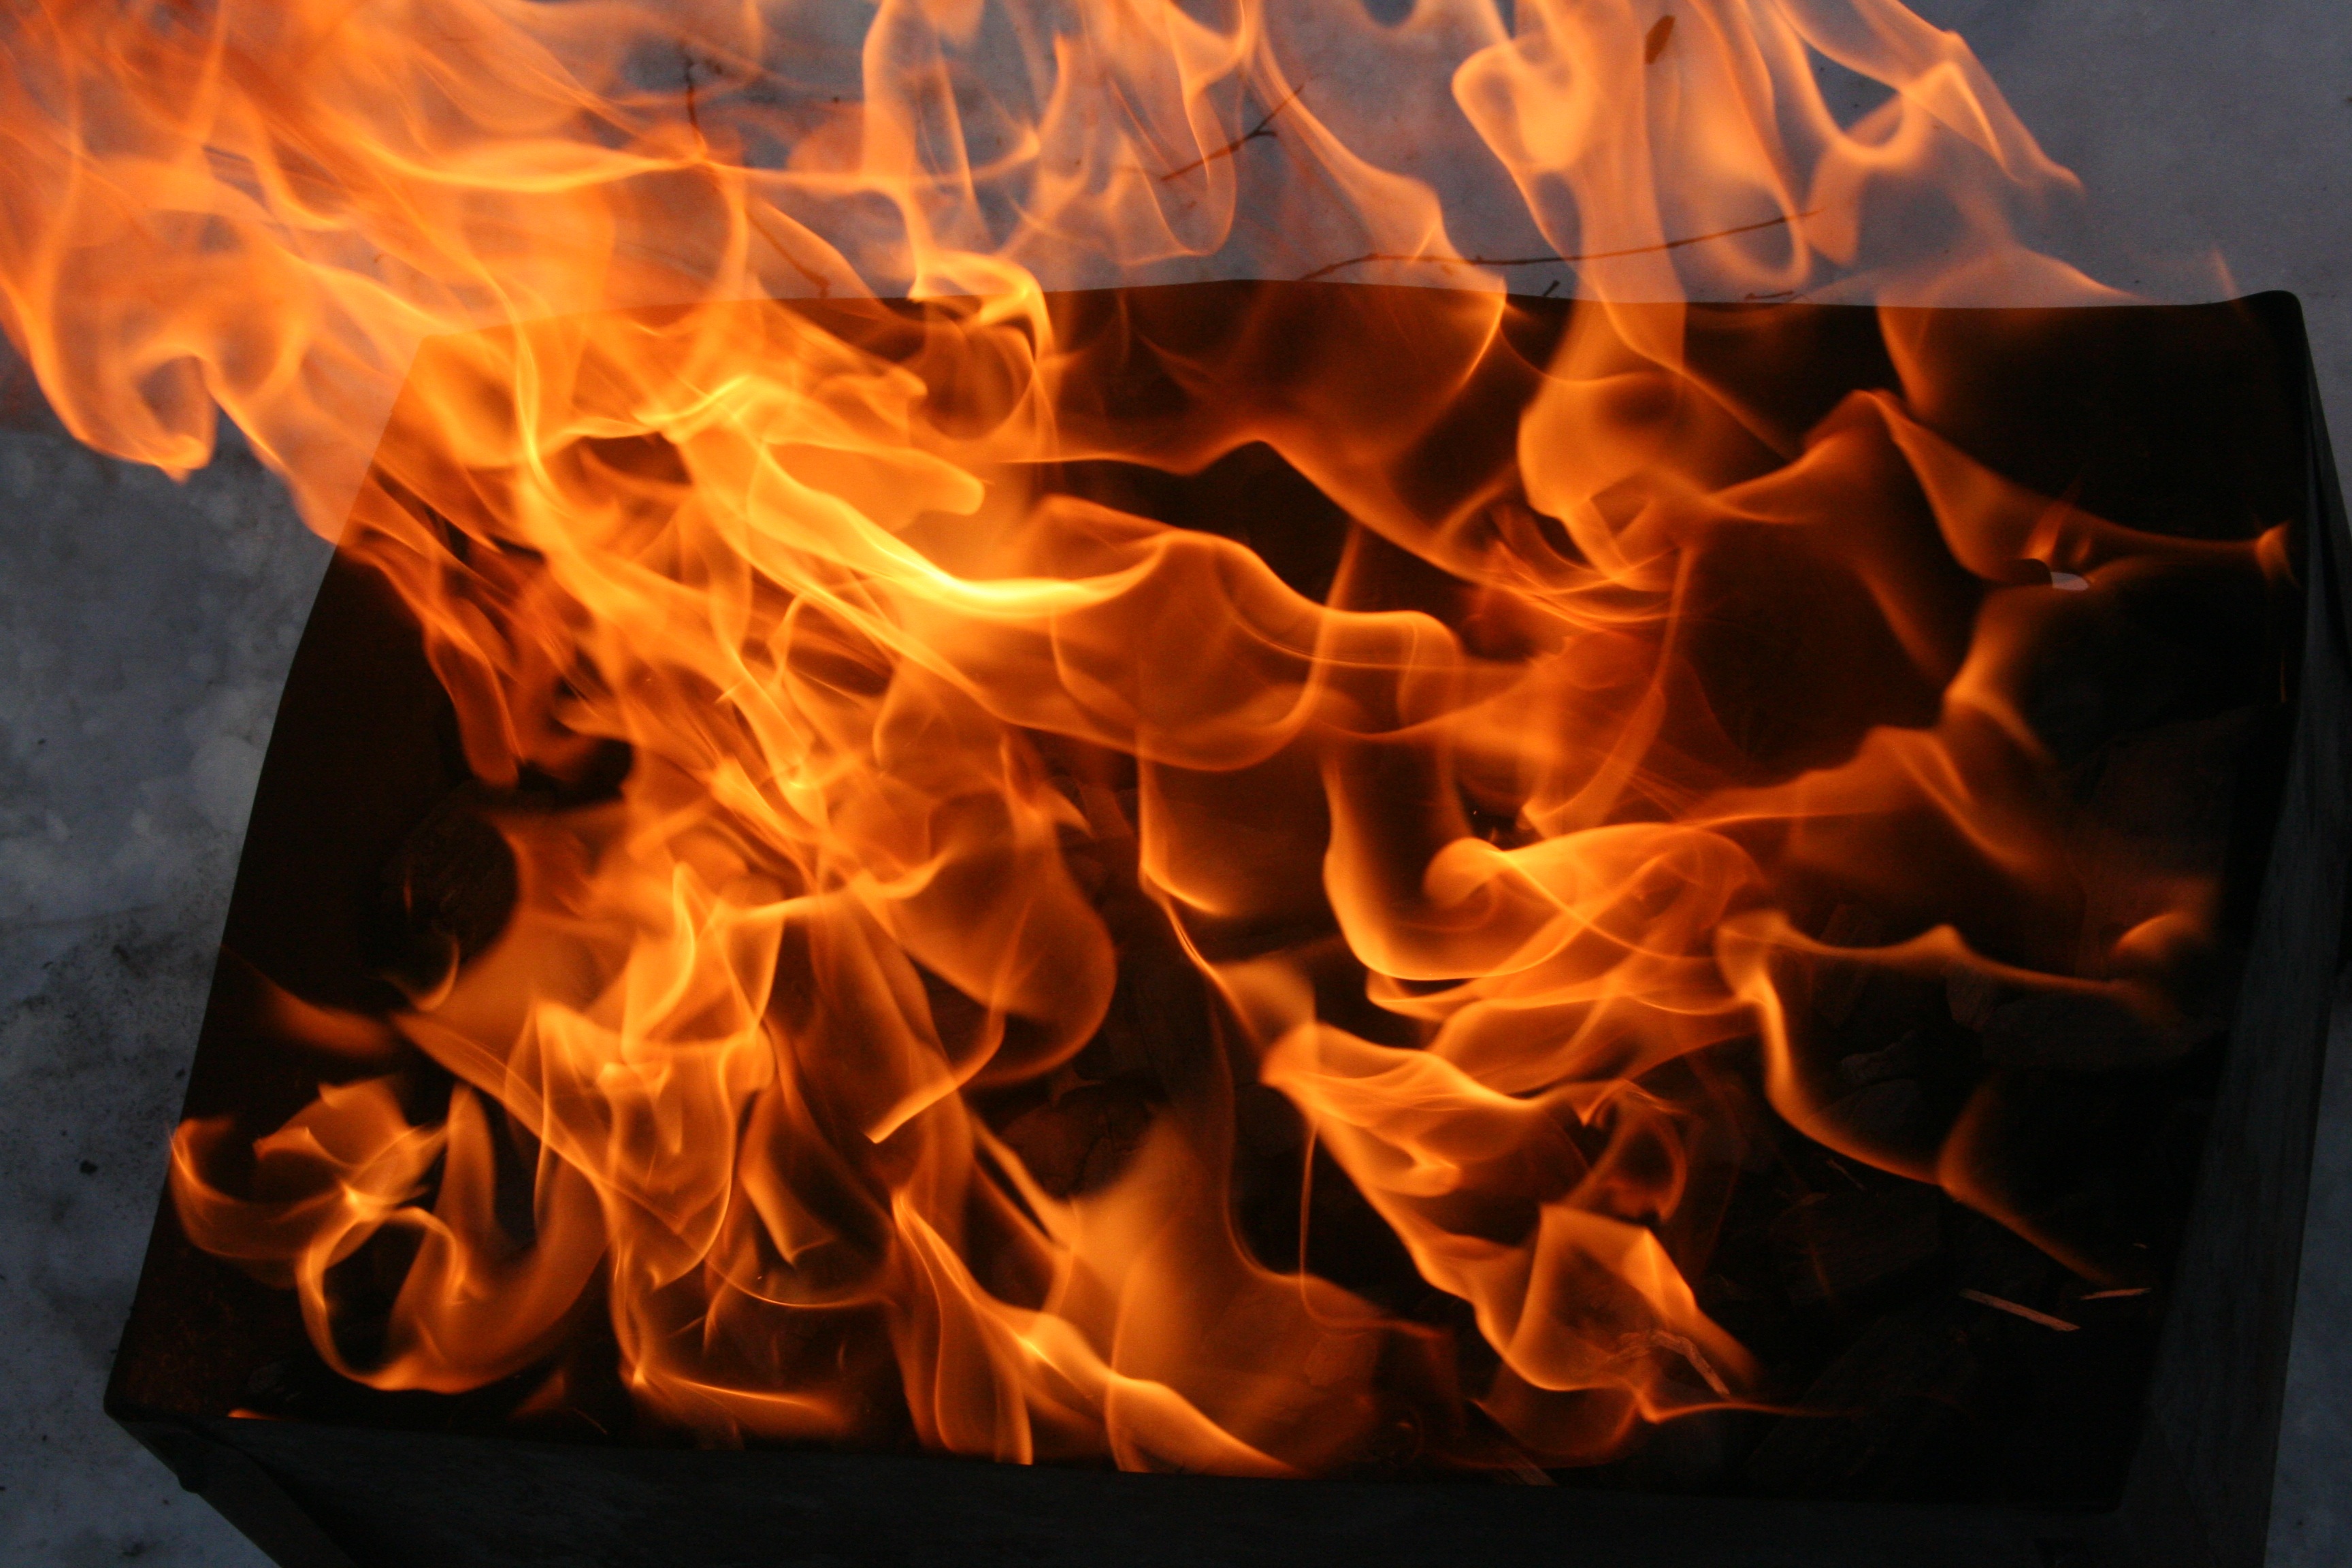
flame, fire, font, burning, hearth, fever, burns, koster